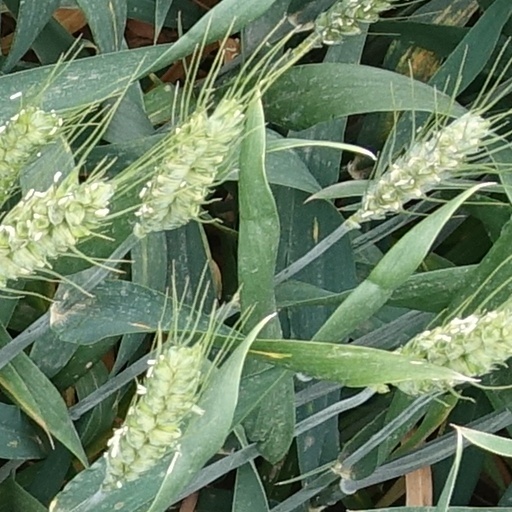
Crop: wheat